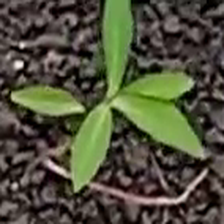
Weed species: Moti_dudhi(Euphorbia_geneculata_L)